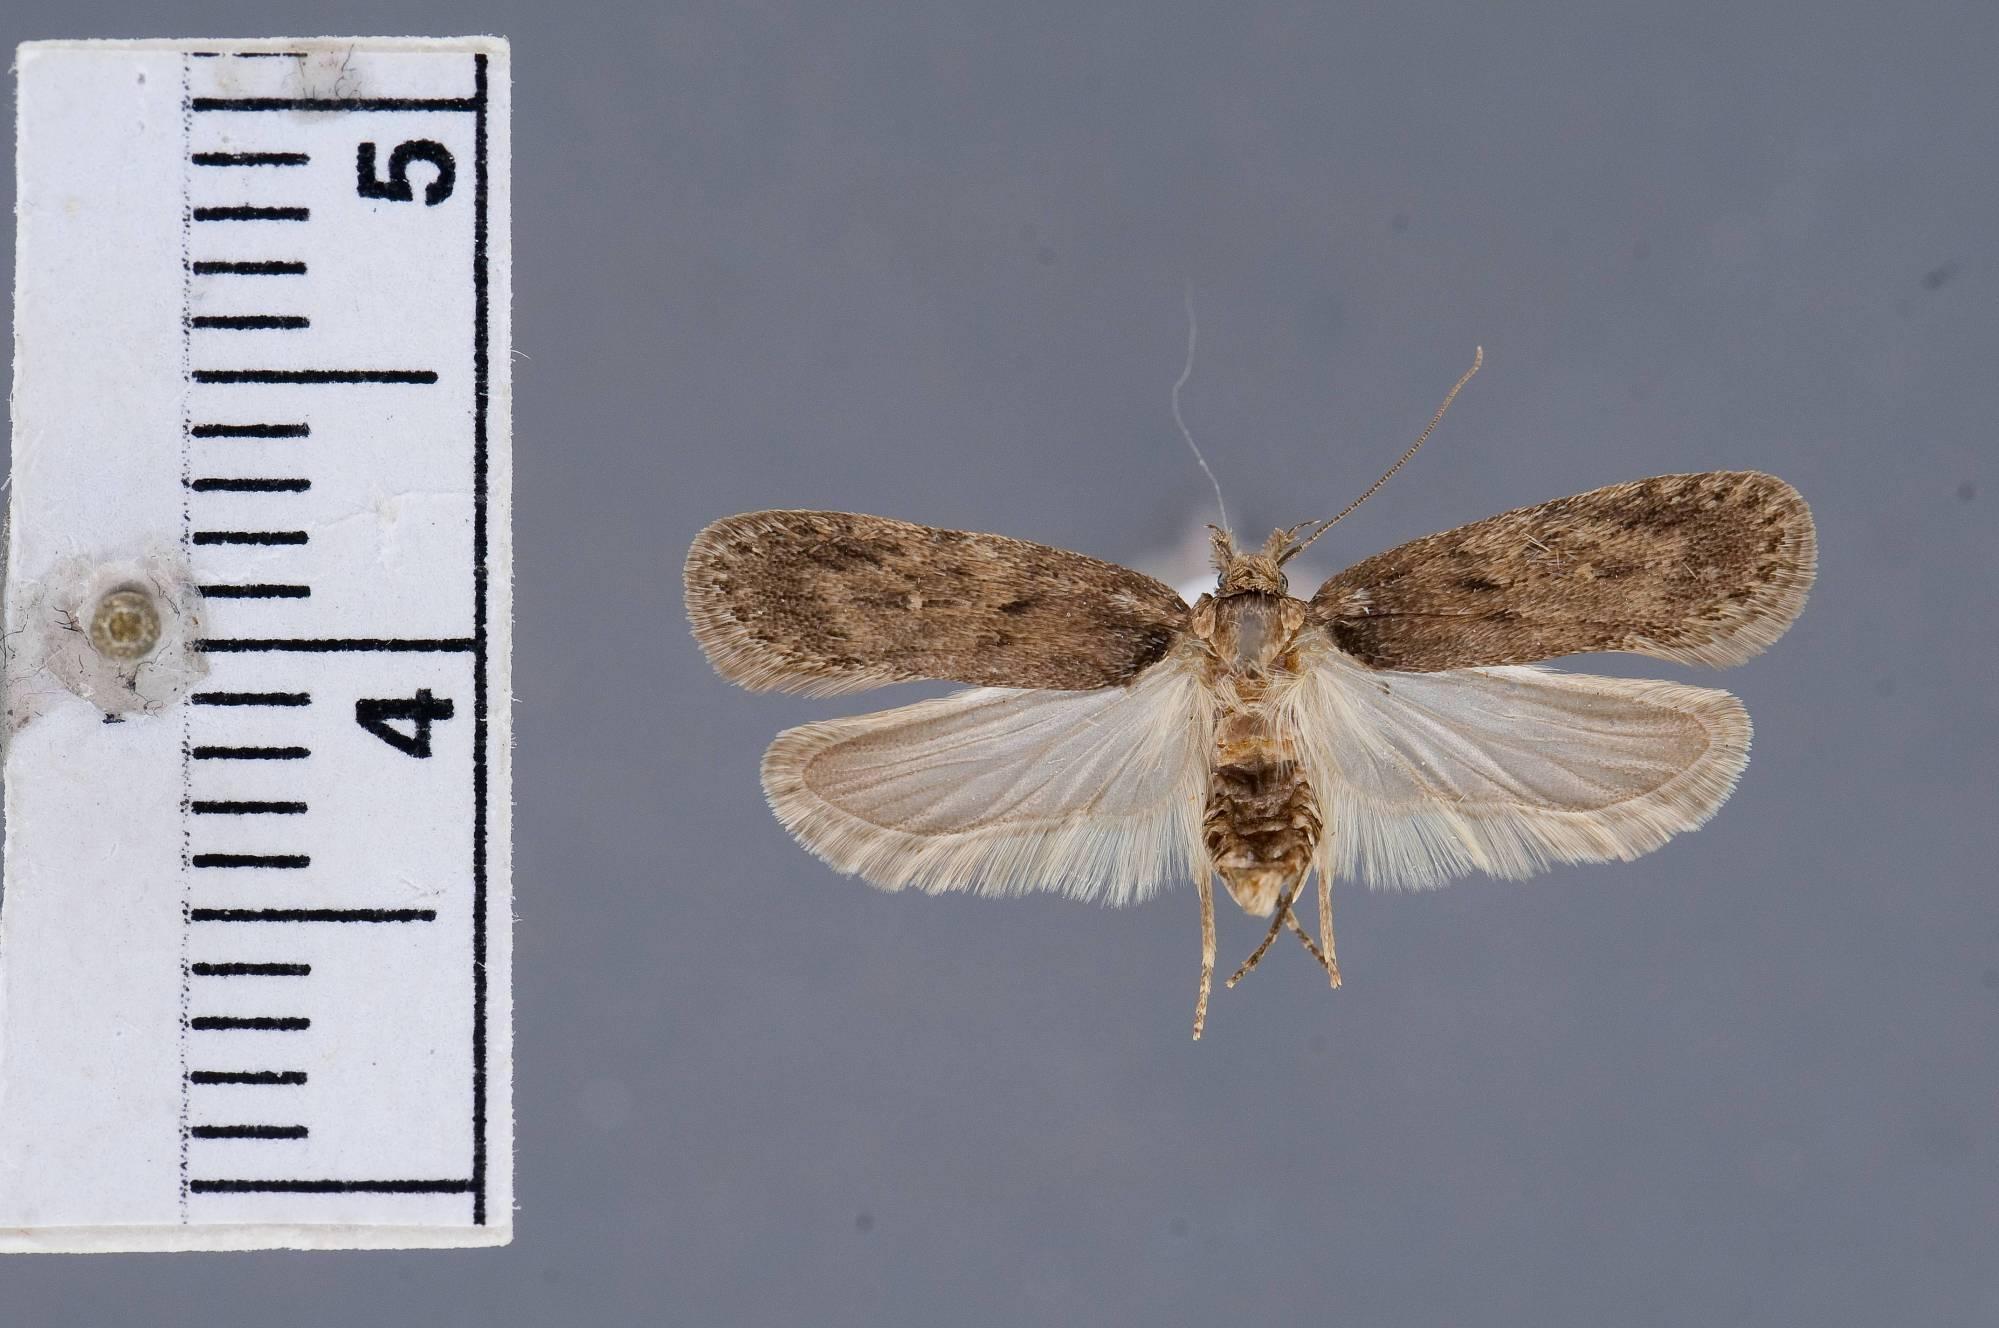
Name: Depressaria multifidae
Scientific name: Depressaria multifidae Clarke, 1933
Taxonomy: Animalia, Arthropoda, Insecta, Lepidoptera, Glossata, Depressariidae, Depressariinae
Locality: Snake River, opposite Clarkston, Whitman, Washington, United States
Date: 19 May 1932